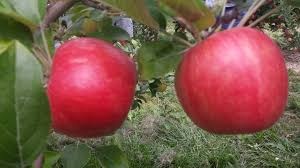
Label: apple